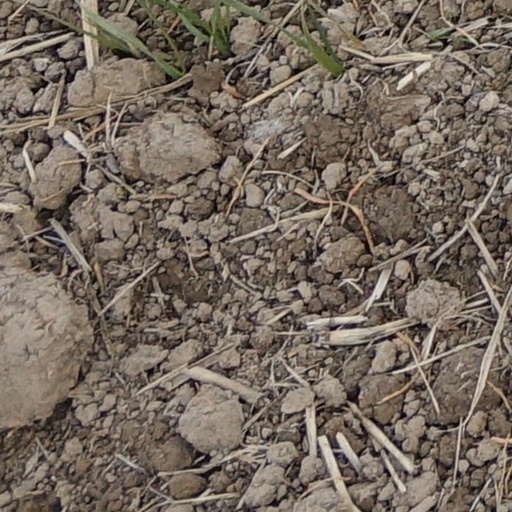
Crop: wheat